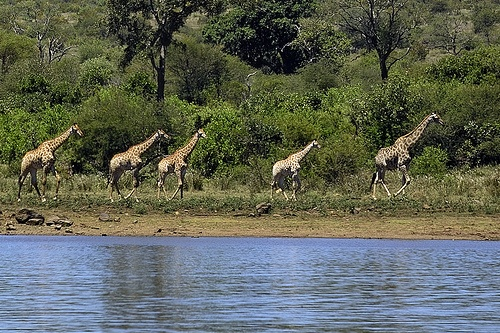
Five giraffes are walking along a lakefront beach.
Some very pretty giraffes walking by the water.
a group of giraffes walking next to a body of water
a number of giraffes walking on a beach near a body of water
a group of giraffes run along a body of water